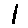
Label: 1